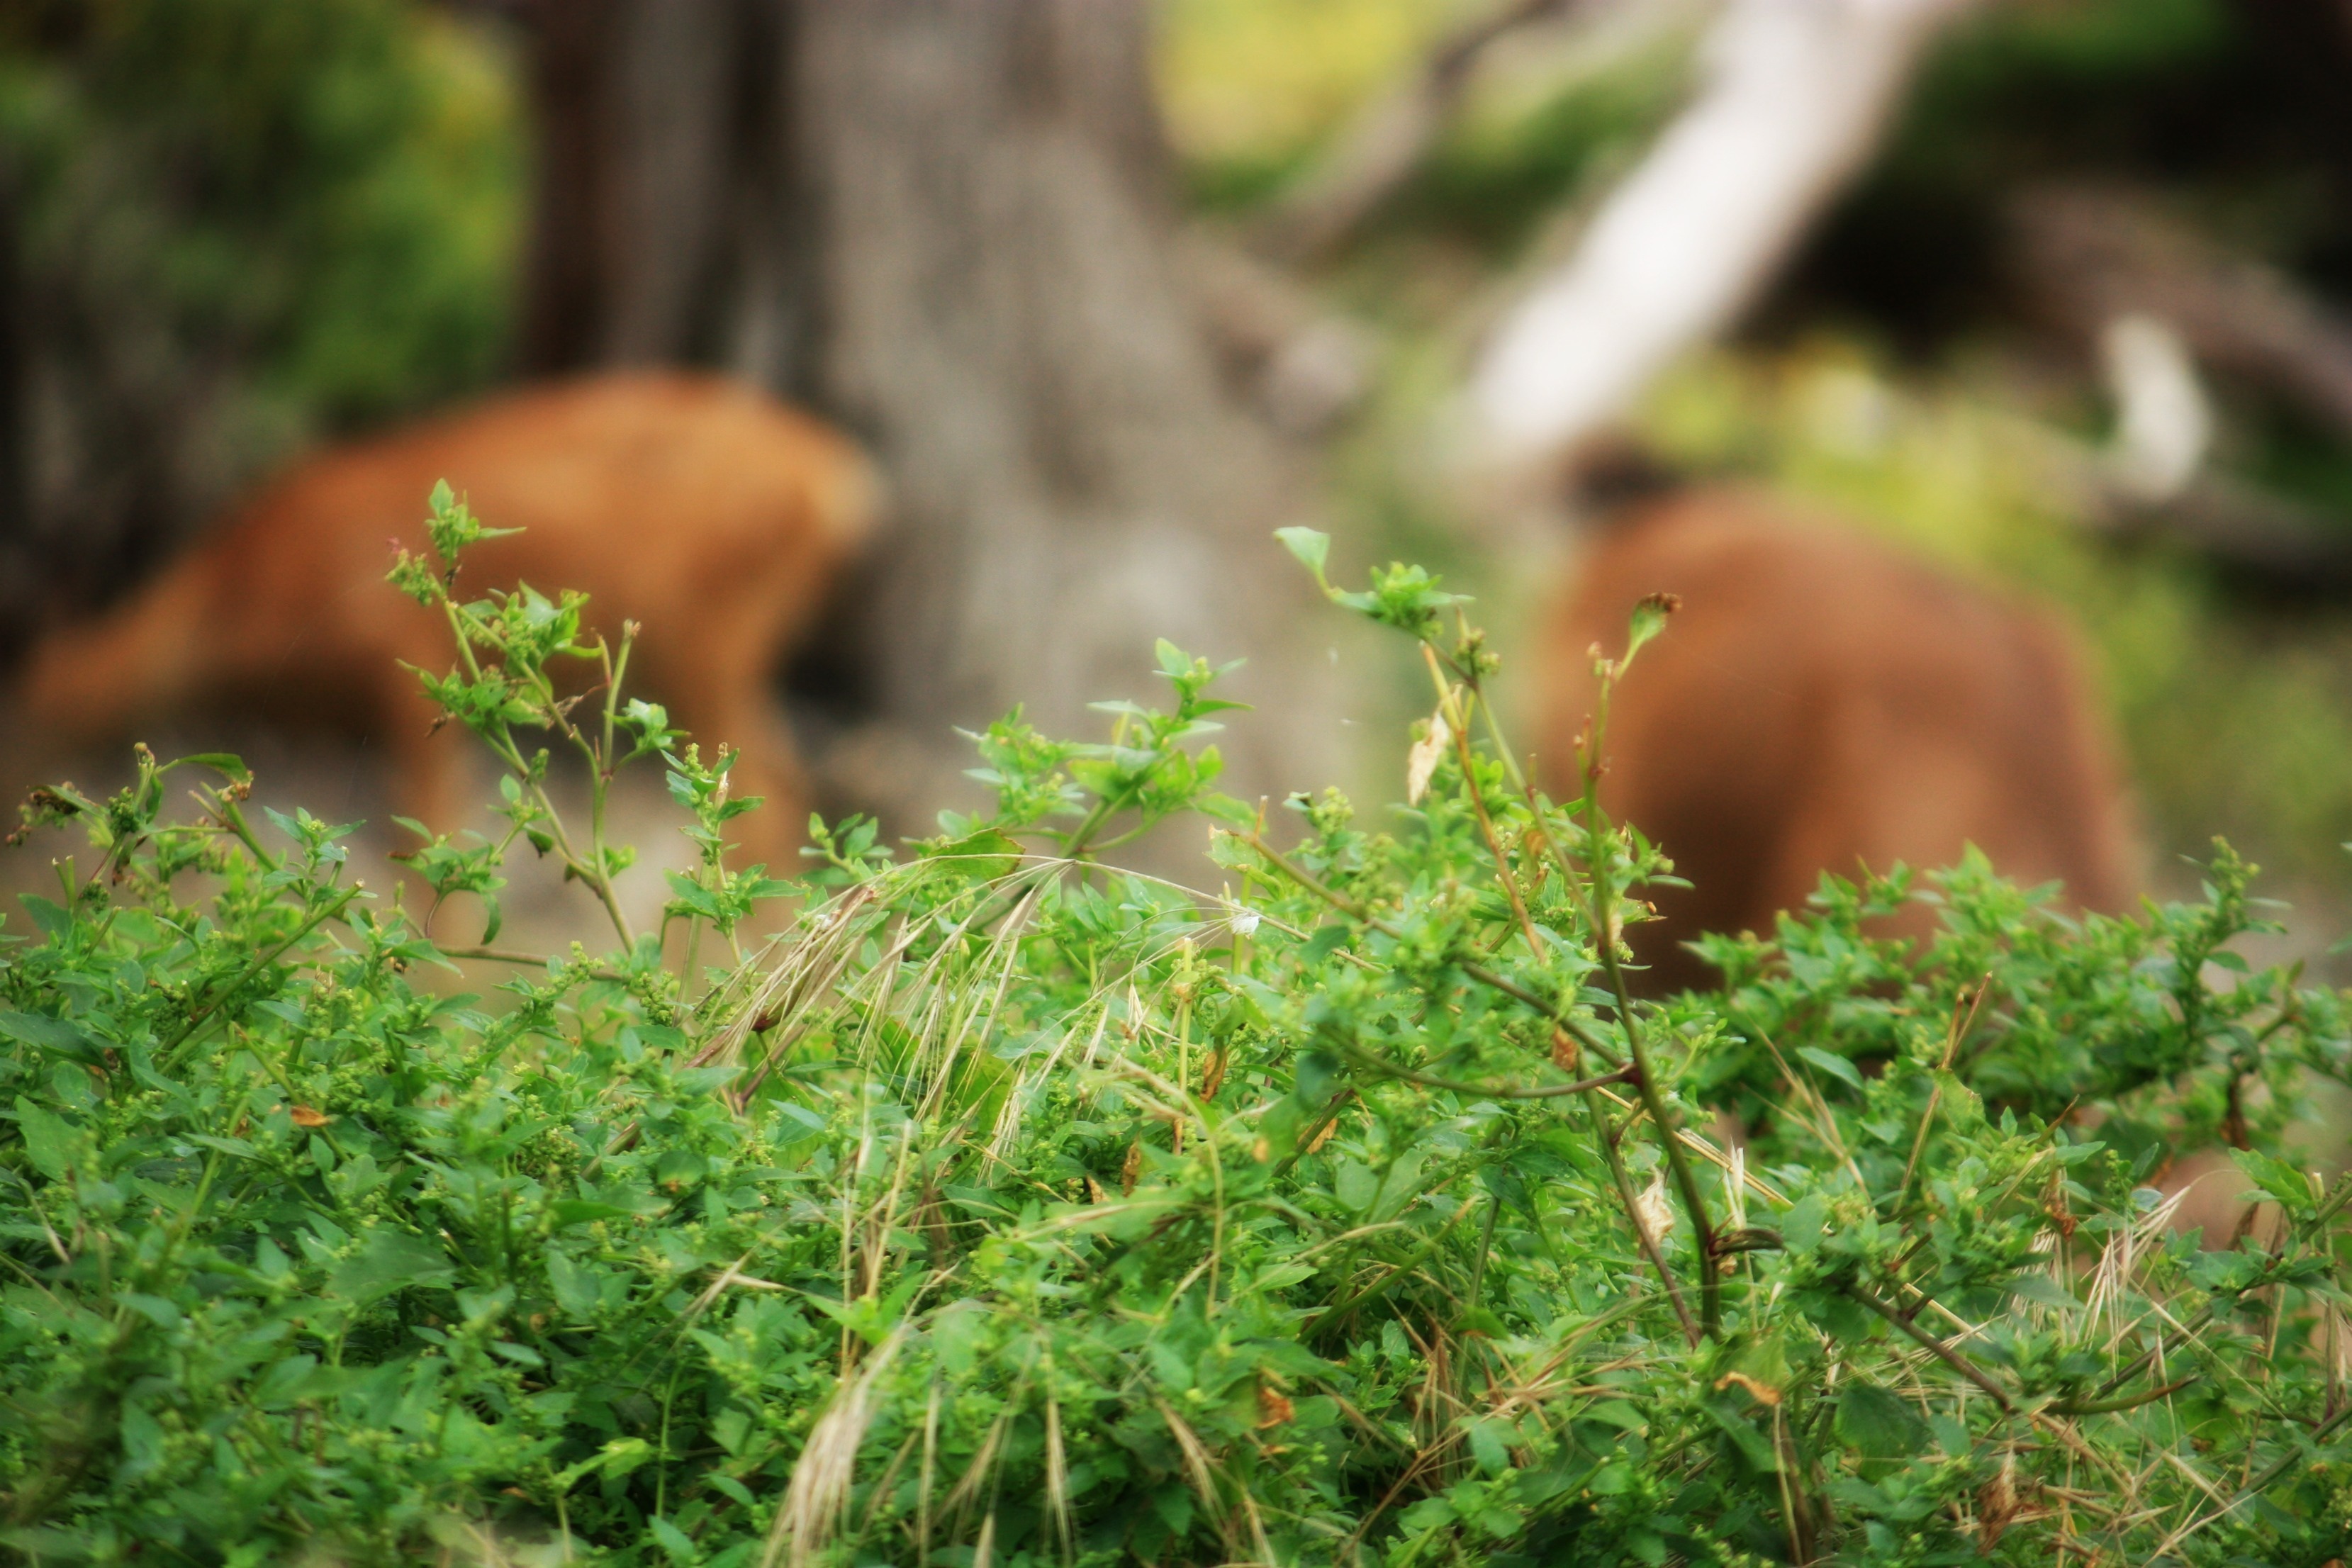
tree, nature, forest, grass, branch, plant, leaf, flower, moss, wildlife, green, jungle, autumn, soil, botany, flora, fauna, vegetation, shrub, rainforest, woodland, habitat, ecosystem, natural environment, woody plant, land plant, non vascular land plant